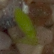
Label: common_chickweed